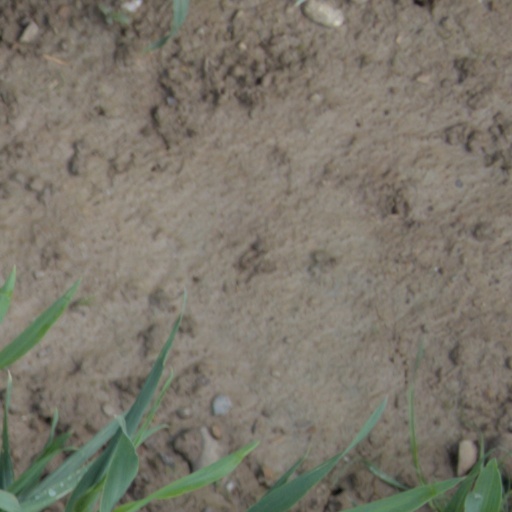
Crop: wheat